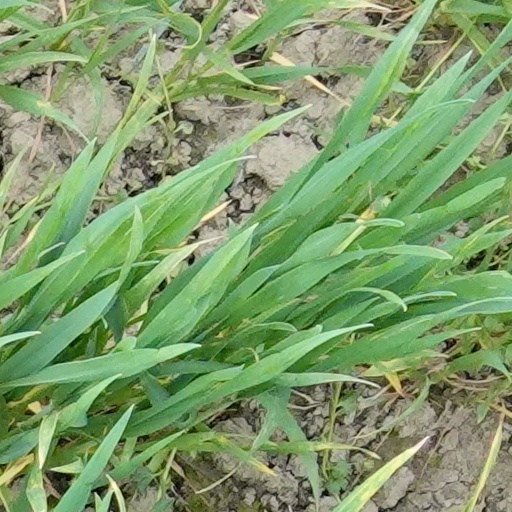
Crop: wheat